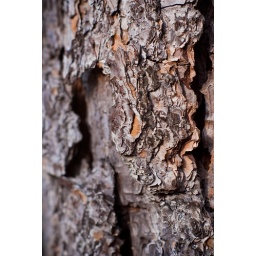
Close up view of one of the huge pine trees in our neighborhood.